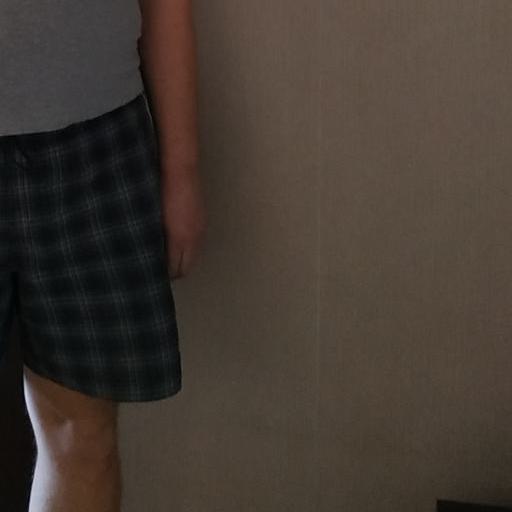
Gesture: no_gesture